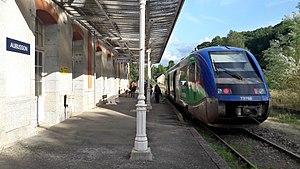
Arrêt du TER n°868 712 un soir d'été
La gare d'Aubusson est une gare ferroviaire française de la ligne de Busseau-sur-Creuse à Ussel, située sur le territoire de la commune d'Aubusson, dans le département de la Creuse, en région Nouvelle-Aquitaine.